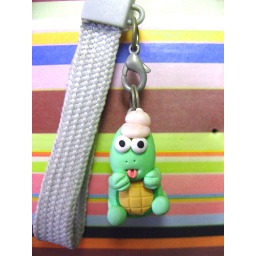
Cheeky tortoise handphone accessory made of paper clay. Custom-made by a lady at The Curve flea market - 2004